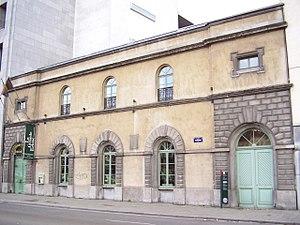
La Senne, cours d’eau principal de Bruxelles et élément important de son histoire, devenu facteur d’insalubrité, a fait l’objet durant la seconde moitié du XIXᵉ siècle d’un voûtement dans son parcours urbain, prétexte à d’importants bouleversements urbanistiques de la ville.
Cet article recense le patrimoine immobilier protégé à Anderlecht. Le patrimoine immobilier protégé fait partie du patrimoine culturel en Belgique.